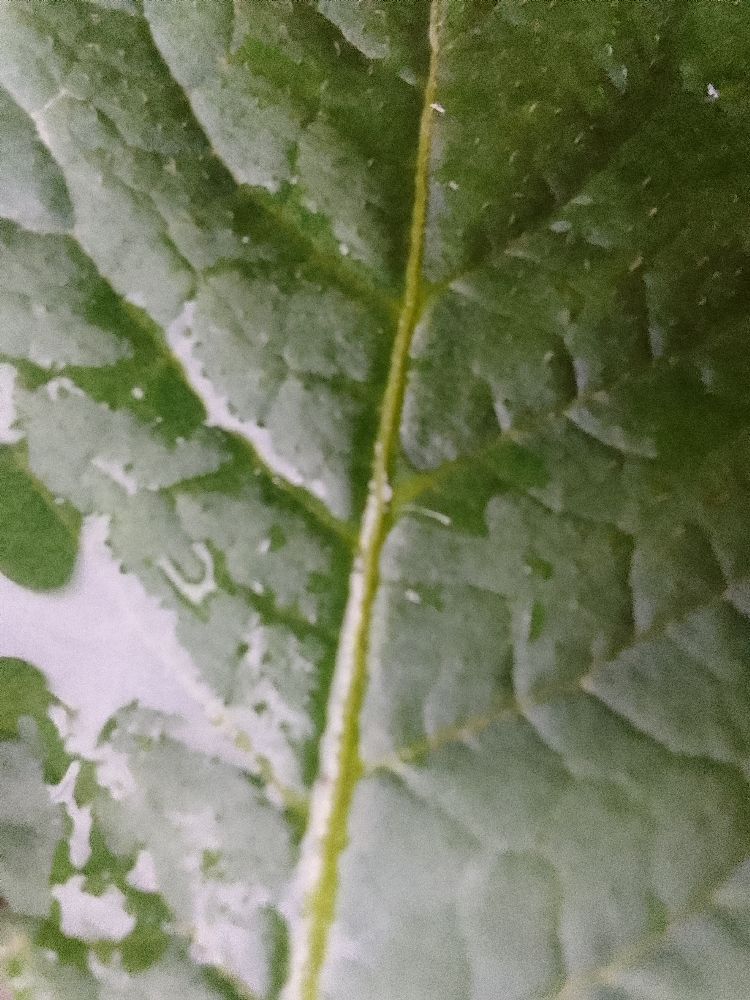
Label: Healthy